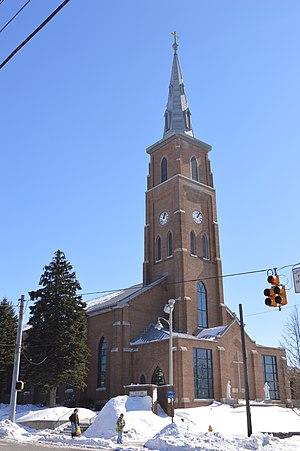
Carrolltown est un borough situé au nord-est de la partie centrale du comté de Cambria, en Pennsylvanie, aux États-Unis. En 2010, il comptait une population de 853 habitants. Il est incorporé le 30 mars 1858.